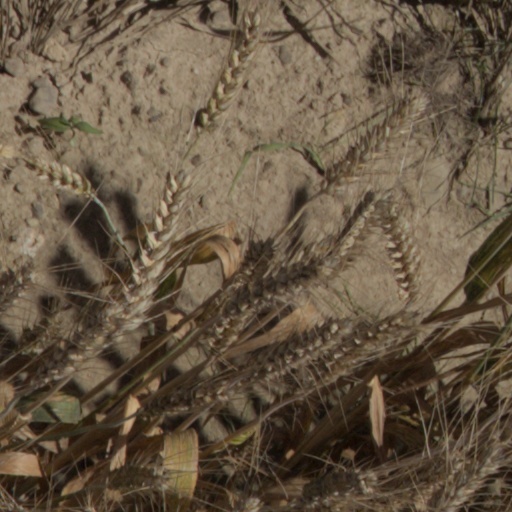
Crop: wheat